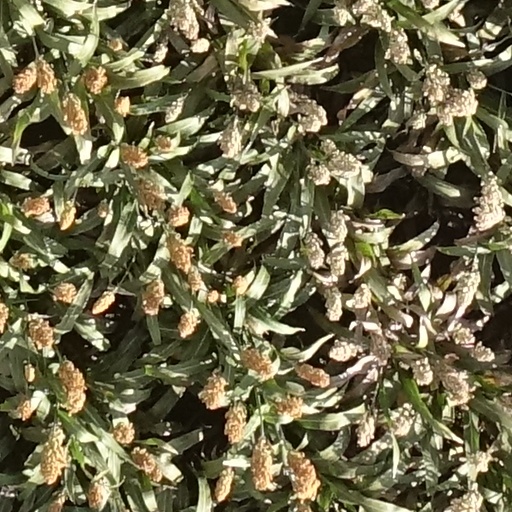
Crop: sorghum